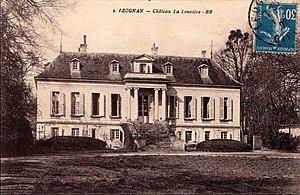
Léognan on post-cards
Jean-Baptiste Mareilhac est un négociant, armateur et homme politique bordelais né à Moulon le 13 novembre 1745, en 1750 ou 1754 et mort vers le 28 février 1831 à Léognan. Il profite de la tourmente de la Révolution pour accroître sa fortune et fait construire le château La Louvière à Léognan.